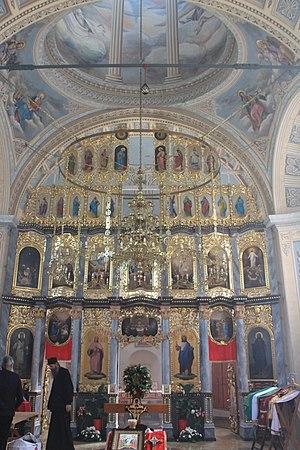
Le monastère de Kuveždin est un monastère orthodoxe serbe situé en Voïvodine, situé près de Divoš, dans la municipalité de Sremska Mitrovica. Il est un des 16 monastères de la Fruška gora, dans la région de Syrmie. Il dépend de l'éparchie de Syrmie et figure sur la liste des monuments d'importance exceptionnelle de la République de Serbie.